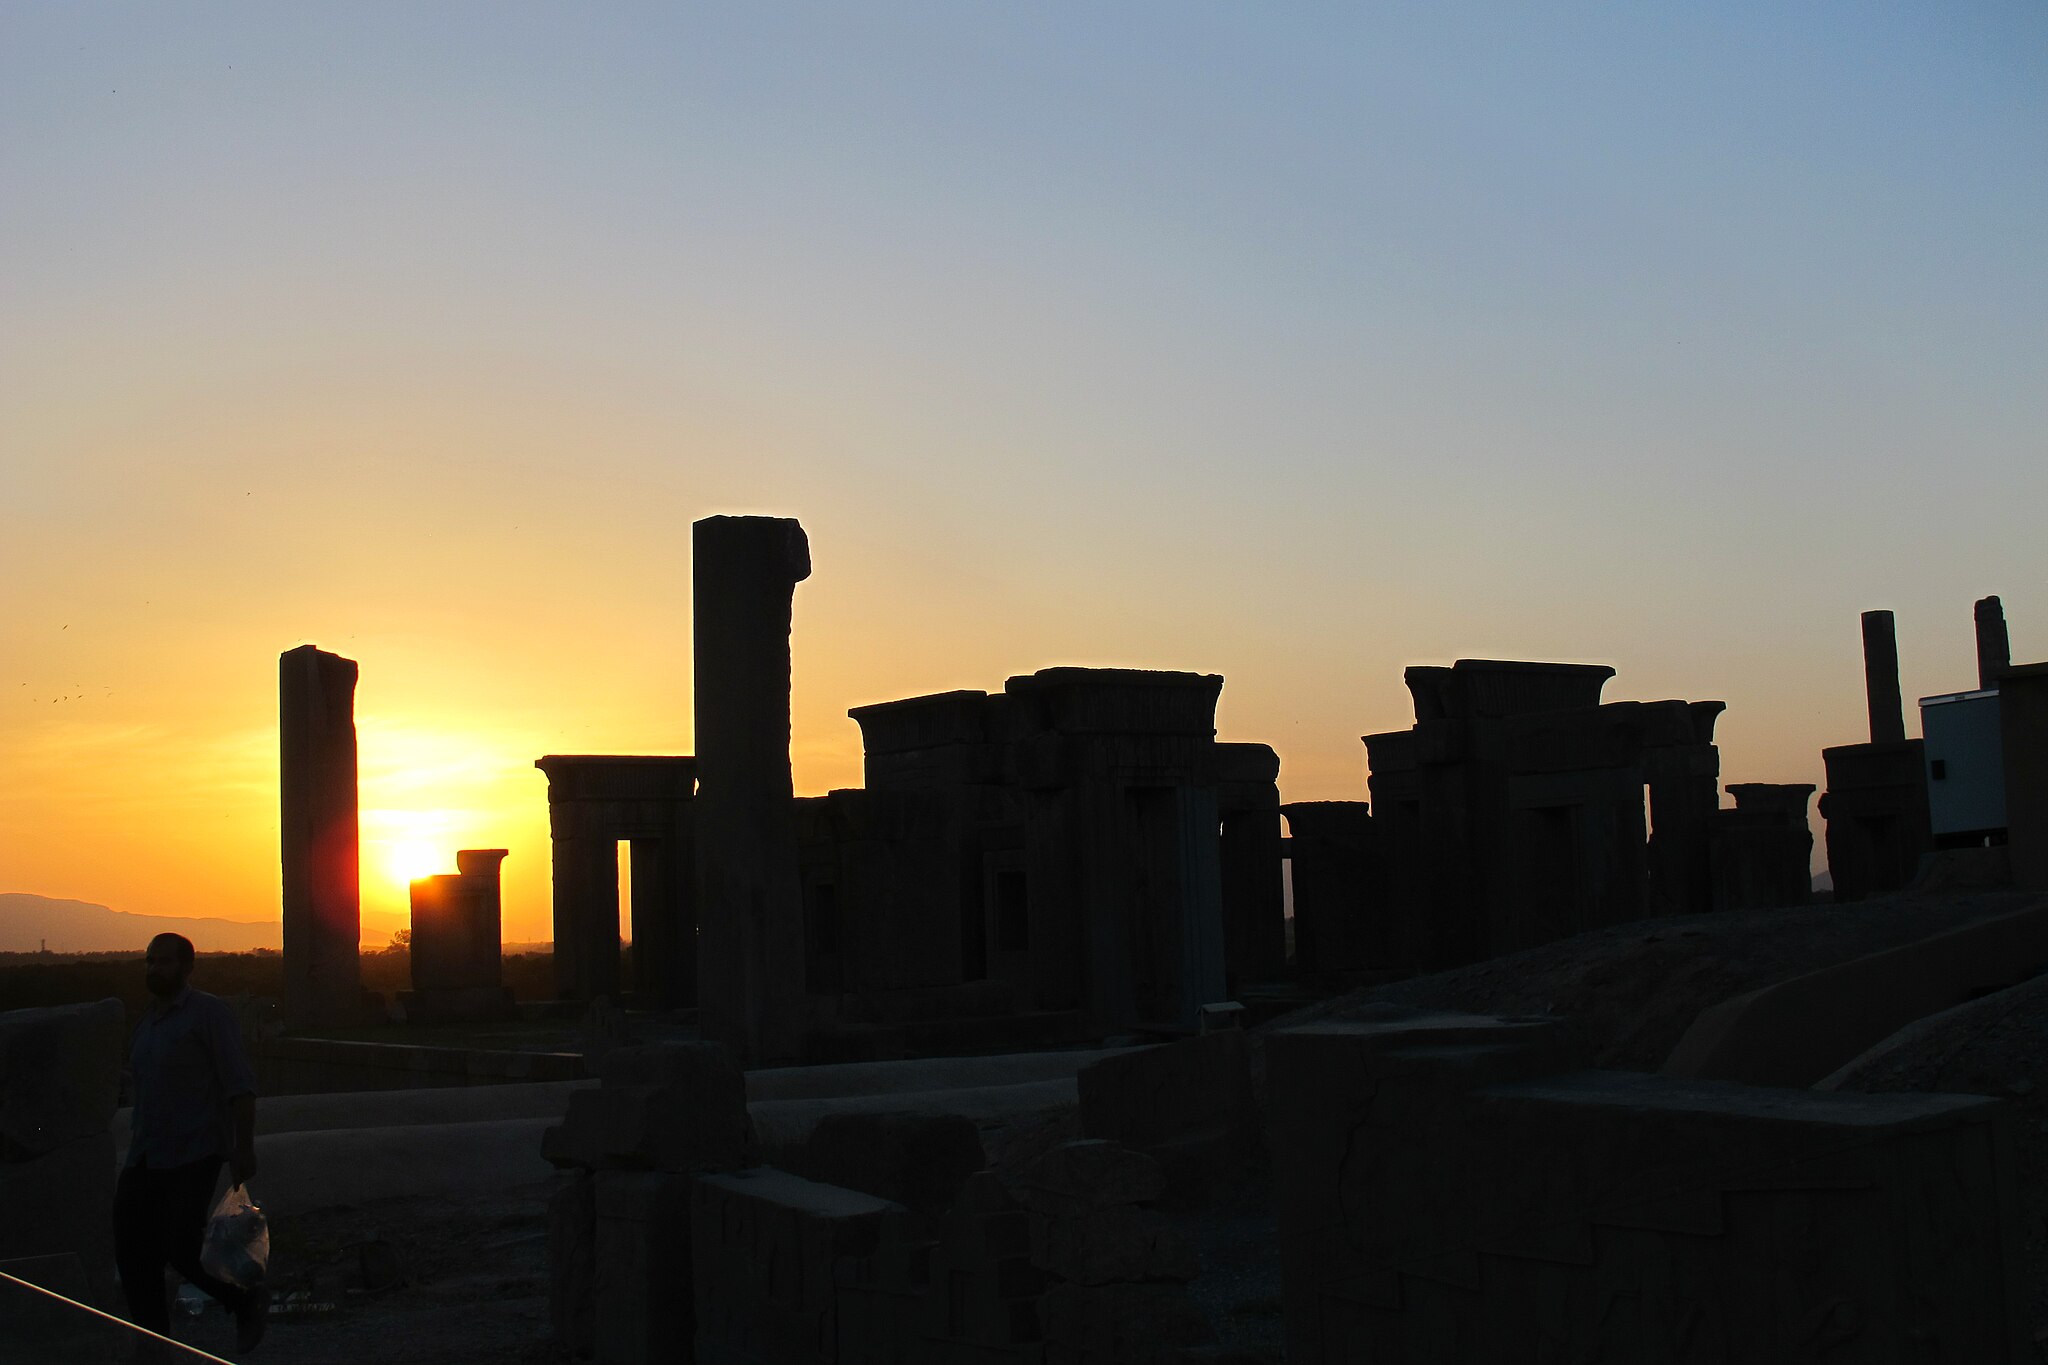
Title: تخت جمشید زیبا 30
Date: 2016-07-17 00:29:33
Categories: Images from Wiki Loves Monuments 2018, Self-published work, Cultural heritage monuments in Iran with known IDs, Sunsets of Persepolis, Uploaded via Campaign:wlm-ir, Images from Wiki Loves Monuments in Marvdasht, 2016 in Persepolis, Images from Wiki Loves Monuments 2018 in Iran, Photographic silhouettes of Persepolis